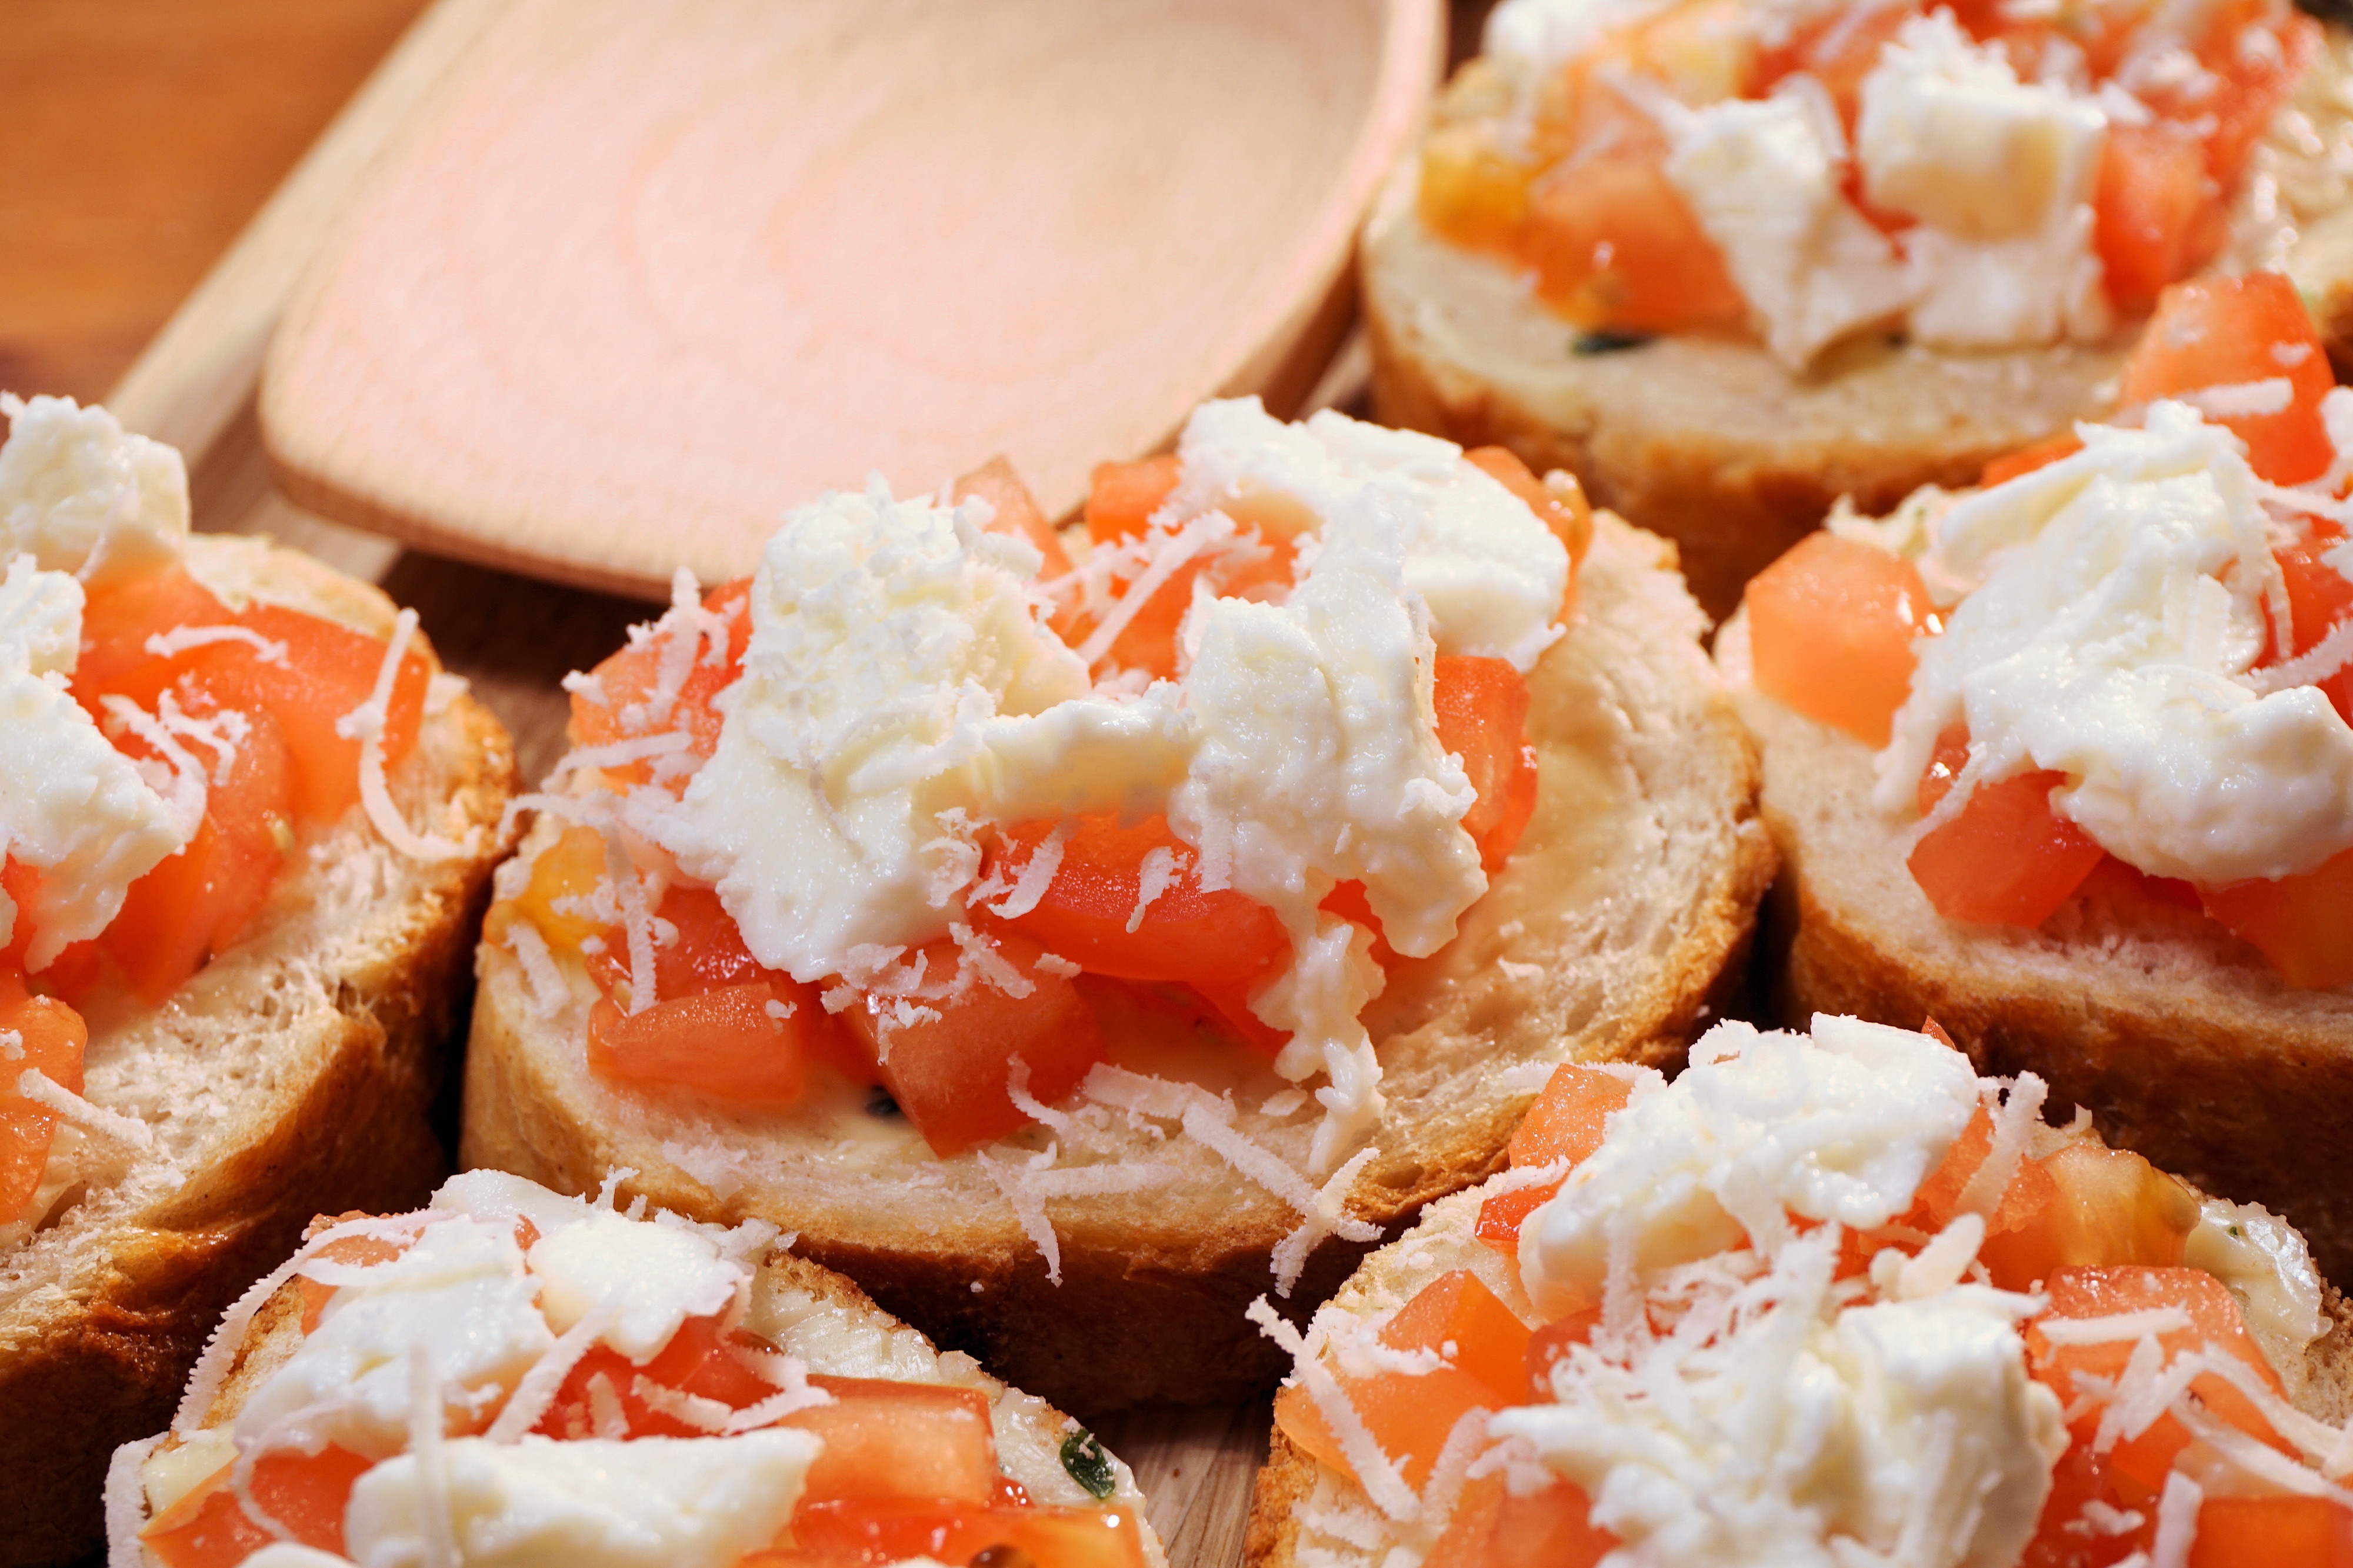
dish, meal, food, garlic, recipe, dessert, eat, cuisine, delicious, bread, cheese, baguette, bake, cool image, tasty, tomatoes, canape, court, cool photo, starter, frisch, gastronomy, italian, brunch, mozzarella, baked goods, appetizer, parmesan, bruschetta, hors d oeuvre, finger food, scalloped, smoked salmon